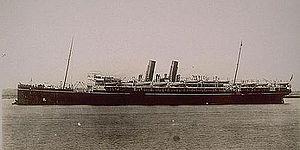
Le navire britannique RMS Moldavia était un paquebot à vapeur de la P&O Line, lancé le 28 mars 1903 et assurant la route Angleterre - Australie par le Canal de Suez. Acheté et armé par la Marine britannique en 1915 pour devenir un transporteur de troupes, il est torpillé et coulé le 23 mai 1918 près de Beachy Head, dans la Manche par le sous-marin allemand UB-57. Cinquante-six soldats américains périssent dans le naufrage.